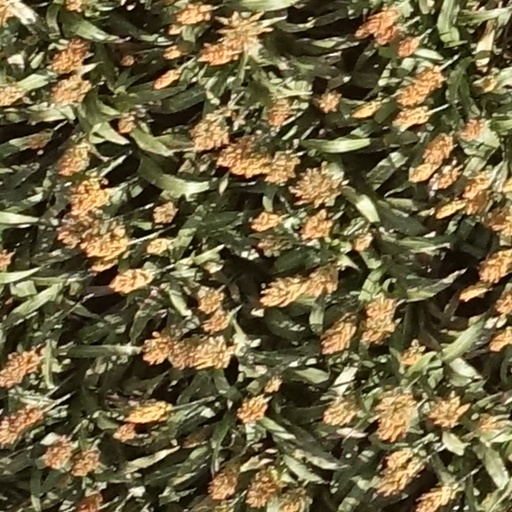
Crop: sorghum